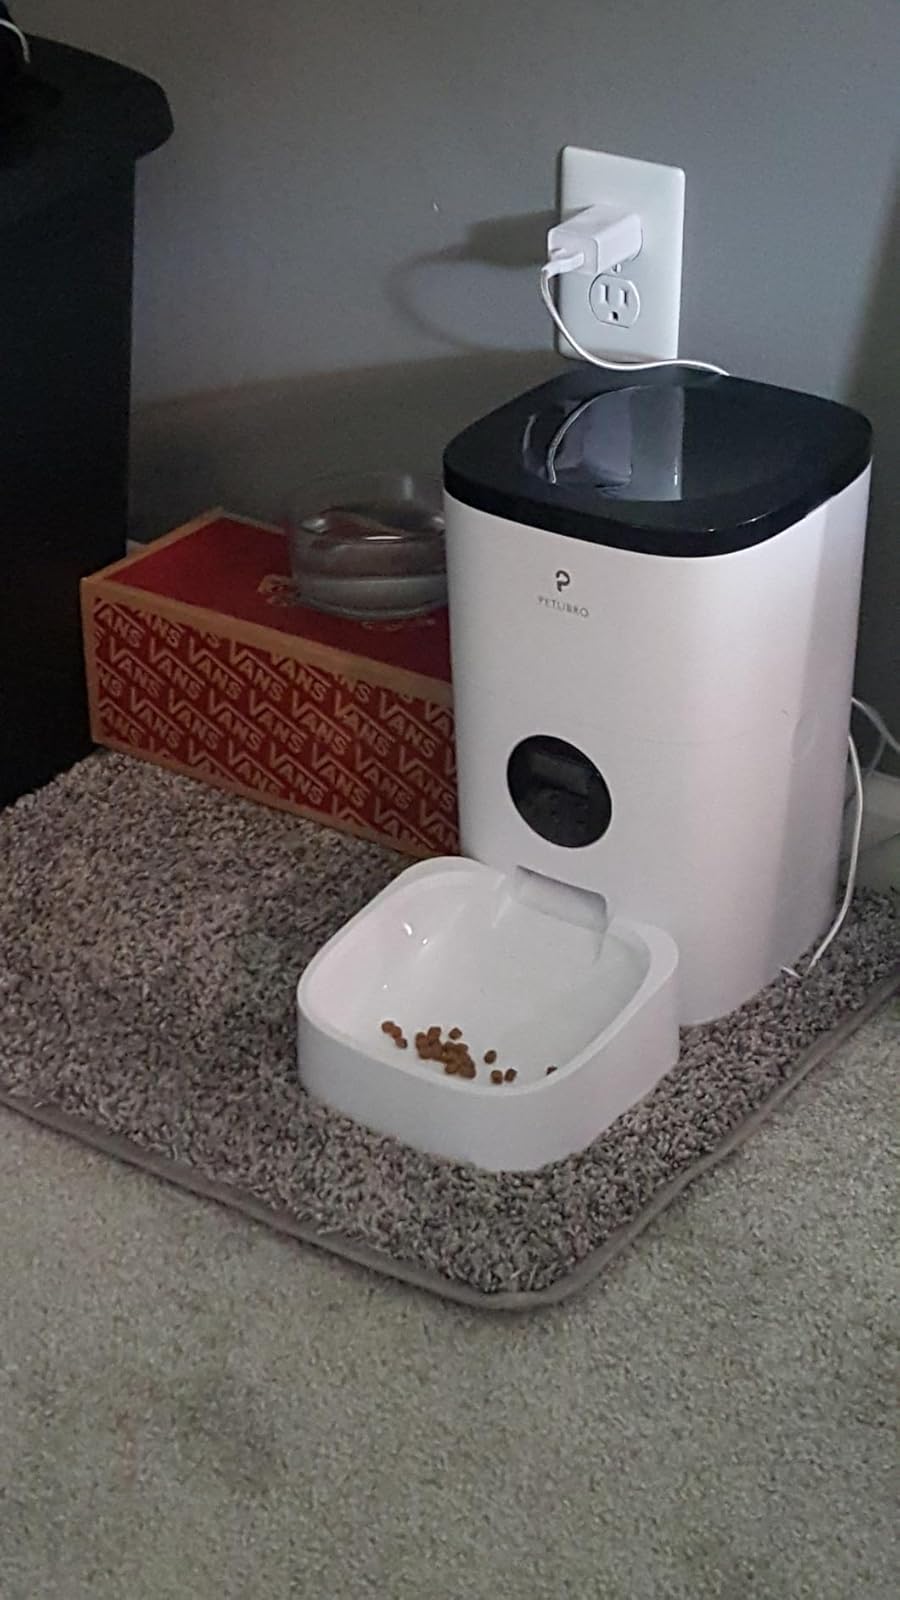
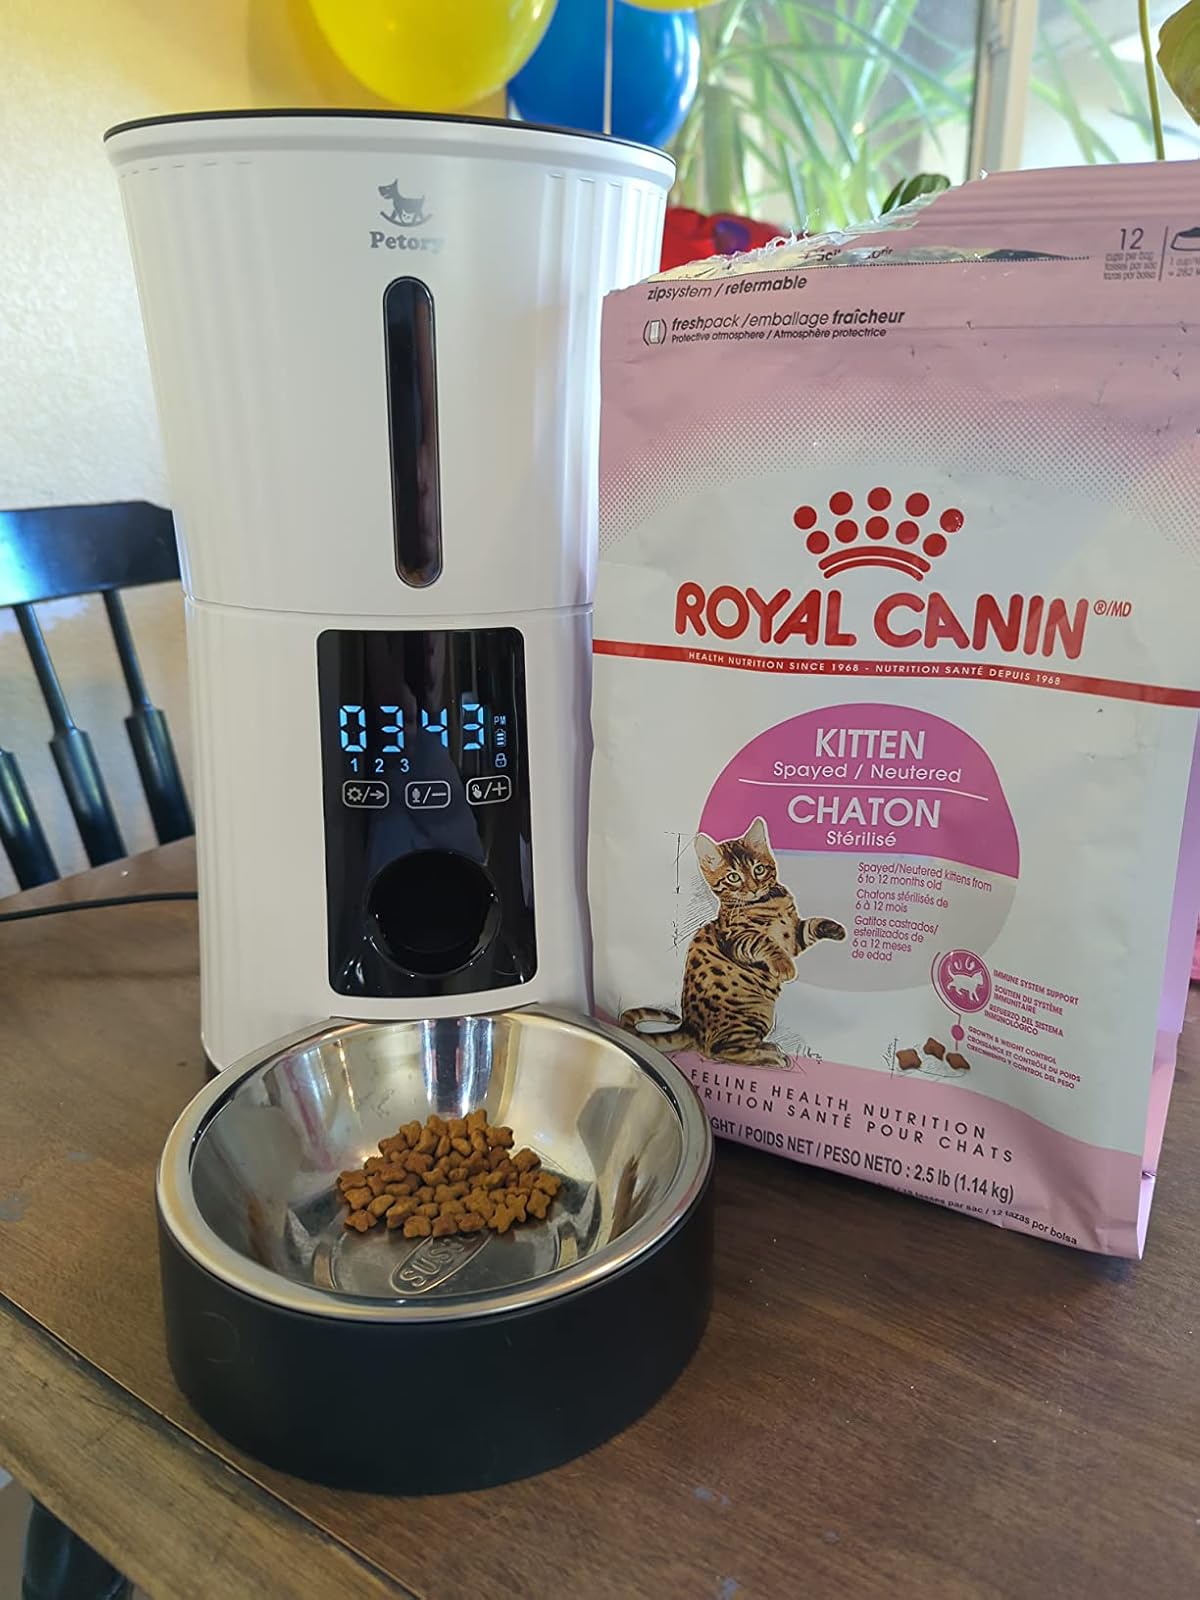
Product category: items_feeder
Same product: no